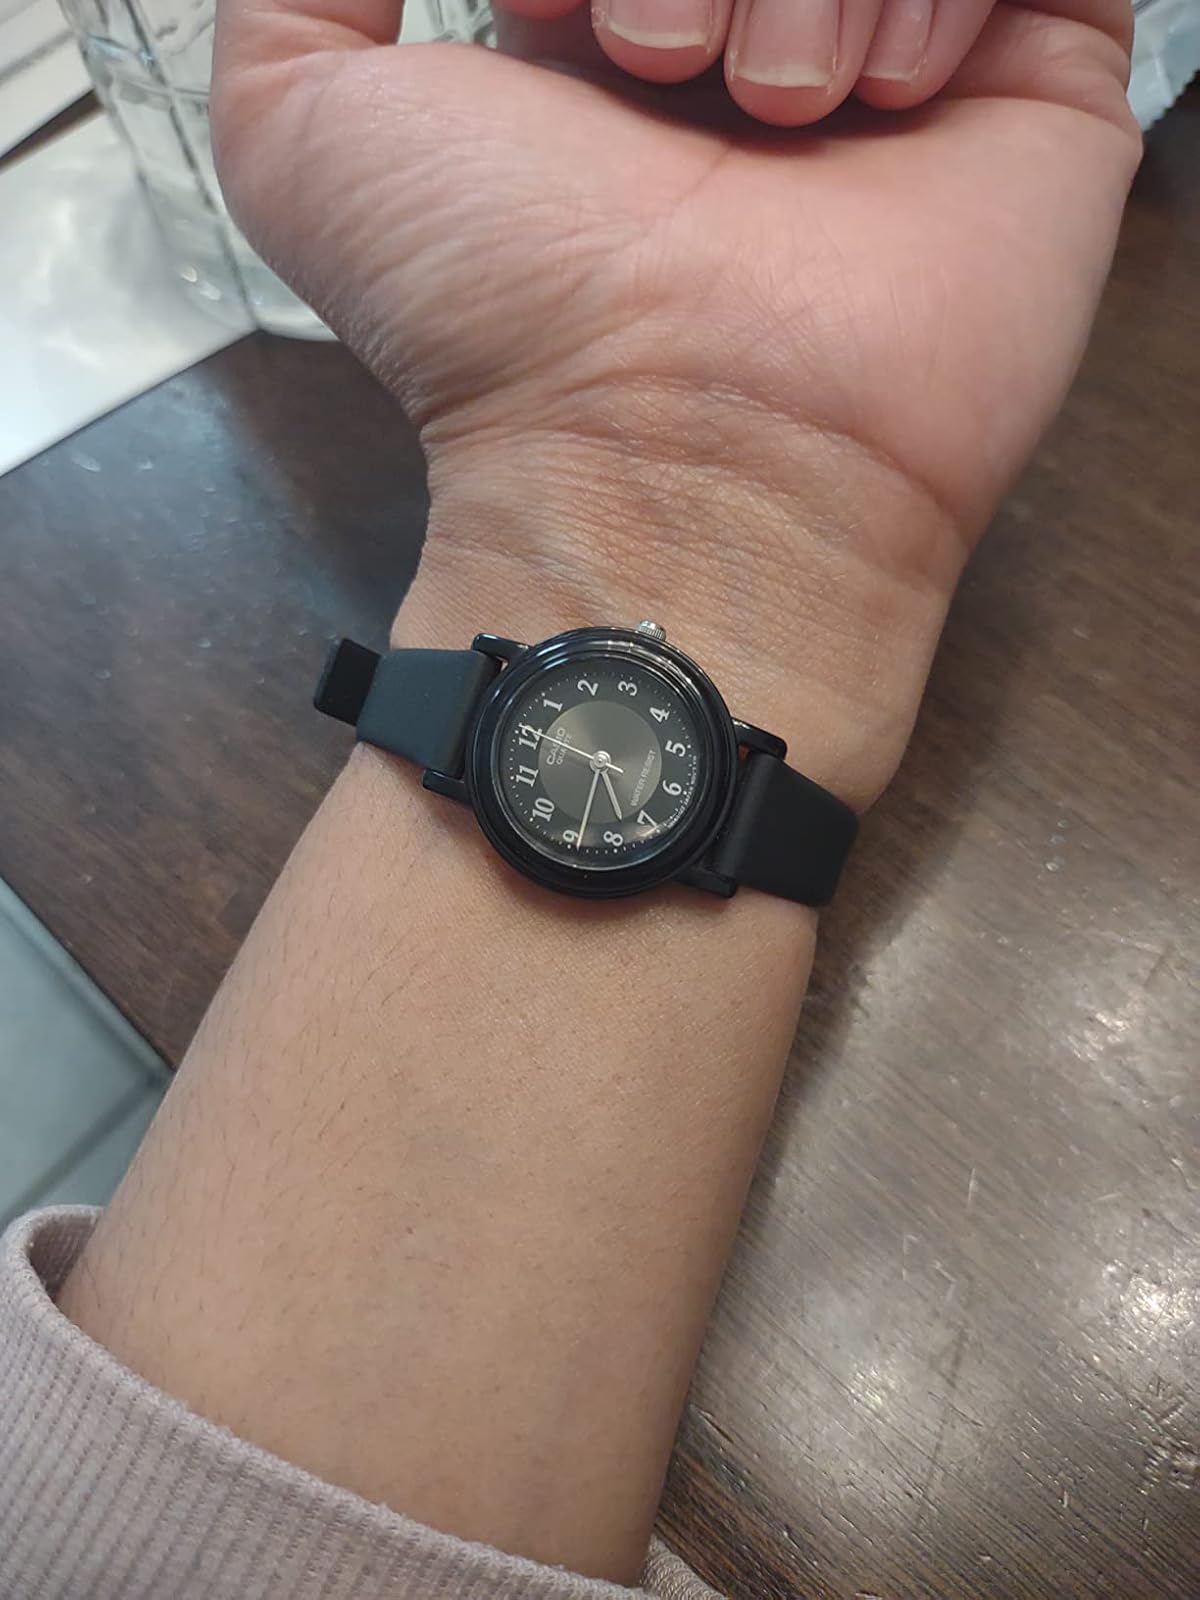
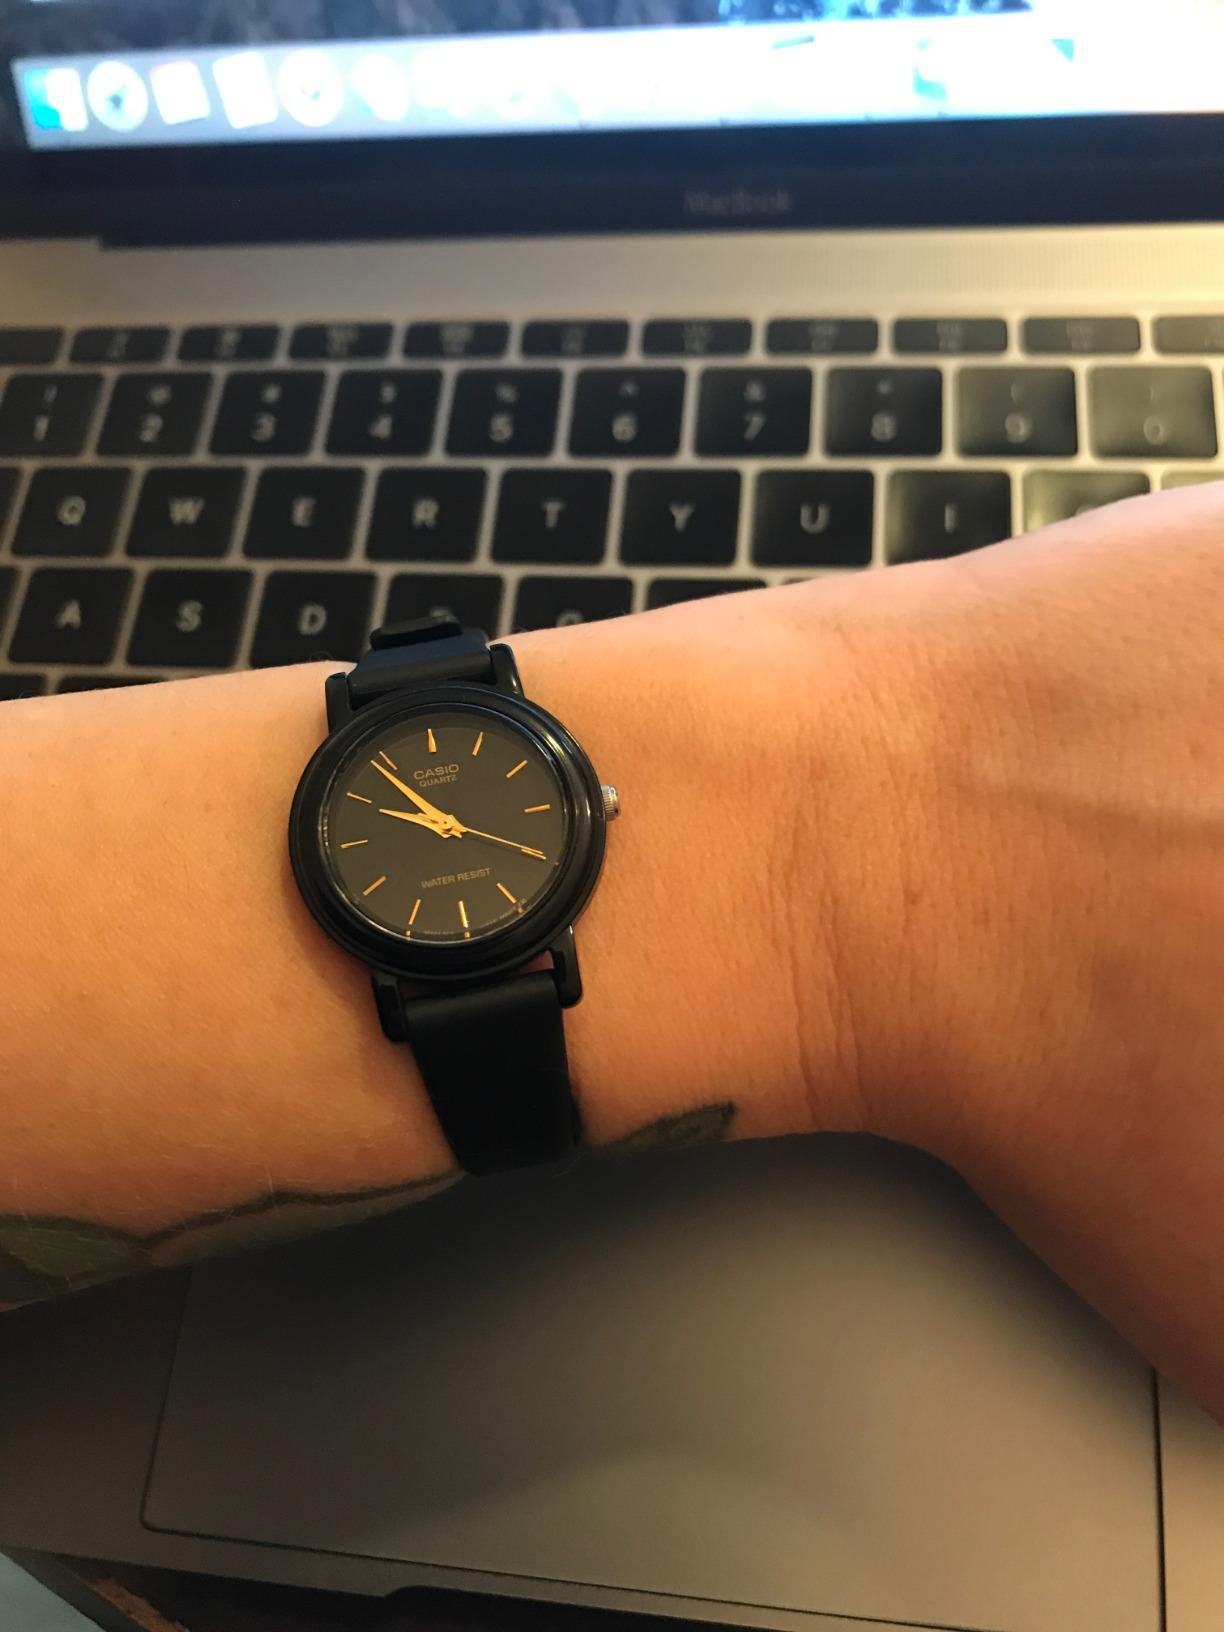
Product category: accessories_watch
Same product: no